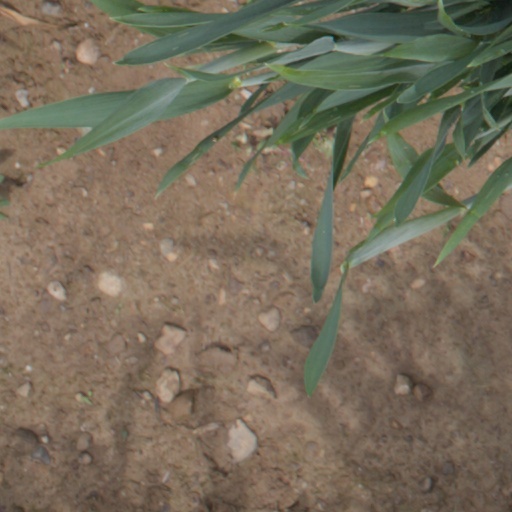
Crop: wheat